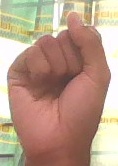
ASL sign: S